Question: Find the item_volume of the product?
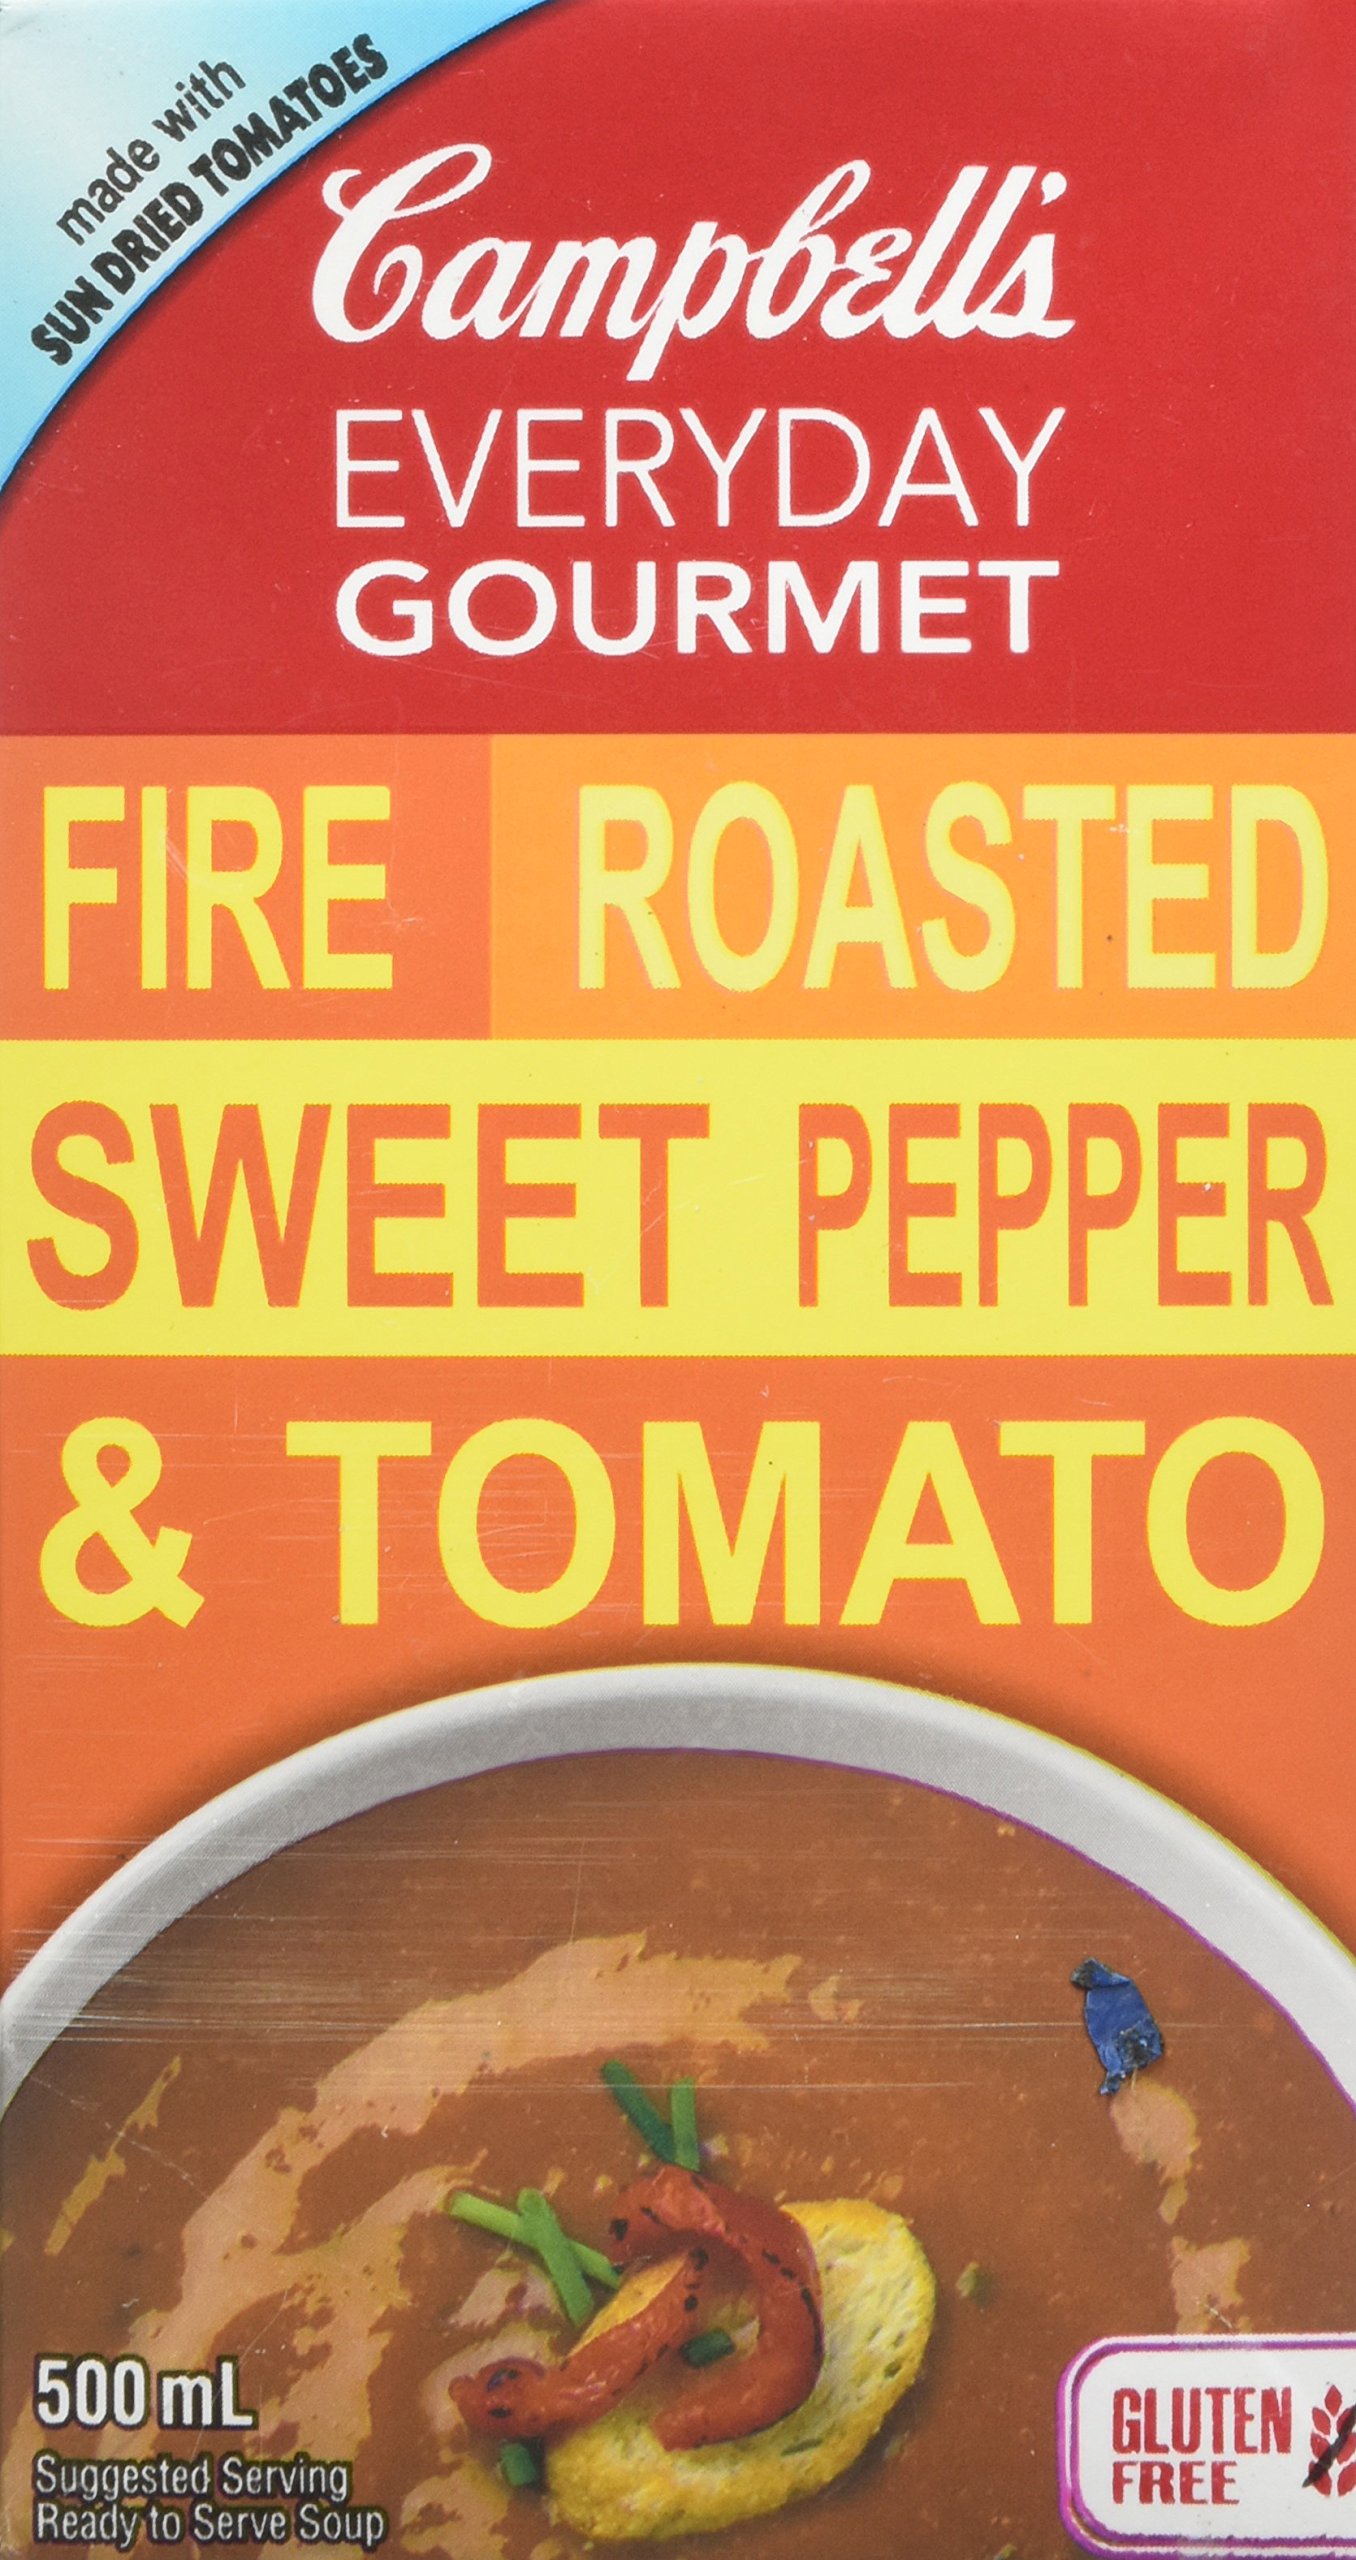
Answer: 500.0 millilitre